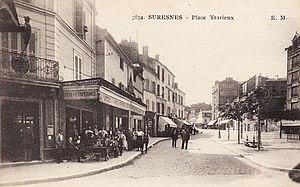
Suresnes. Place Trarieux
L'histoire de Suresnes, commune de la banlieue ouest de Paris, est particulièrement liée à sa position géographique singulière, entre la Seine et le mont Valérien, l'un des points les plus élevés de l'agglomération parisienne. Ses activités économiques se développent ainsi historiquement en lien avec cet environnement, de la pêche sur le fleuve, en passant par la culture de la vigne sur les coteaux, l'industrie automobile et aéronautique le long de la Seine et, depuis la création du centre d'affaires de La Défense dans les communes voisines de Courbevoie et de Puteaux, par l'accueil de sièges de grandes entreprises.
La place du Général-Leclerc est une voie publique de la commune de Suresnes, dans le département français des Hauts-de-Seine.
Suresnes est une commune française du département des Hauts-de-Seine en région Île-de-France, sur la rive gauche de la Seine.